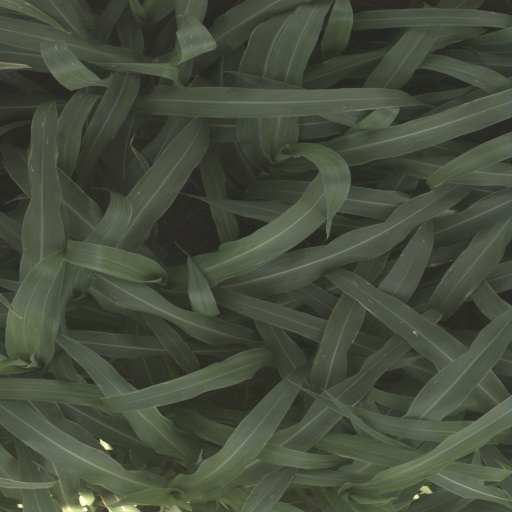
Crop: sorghum